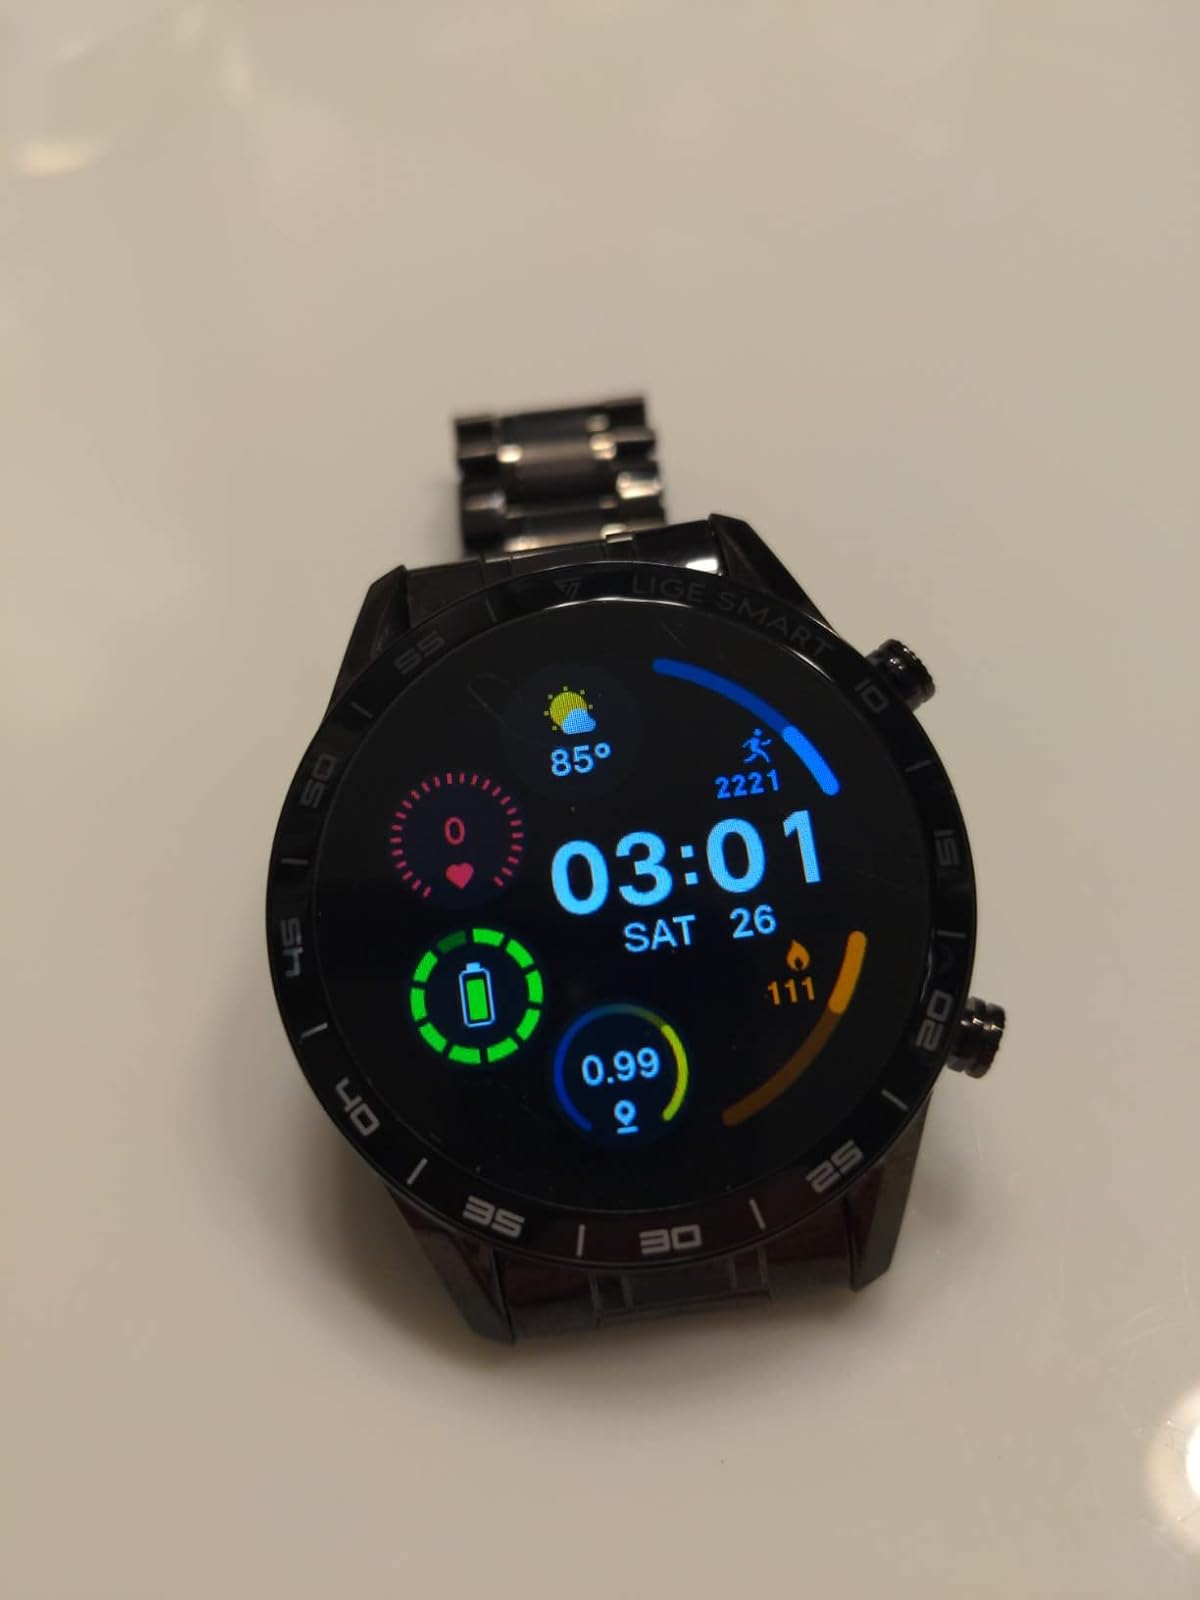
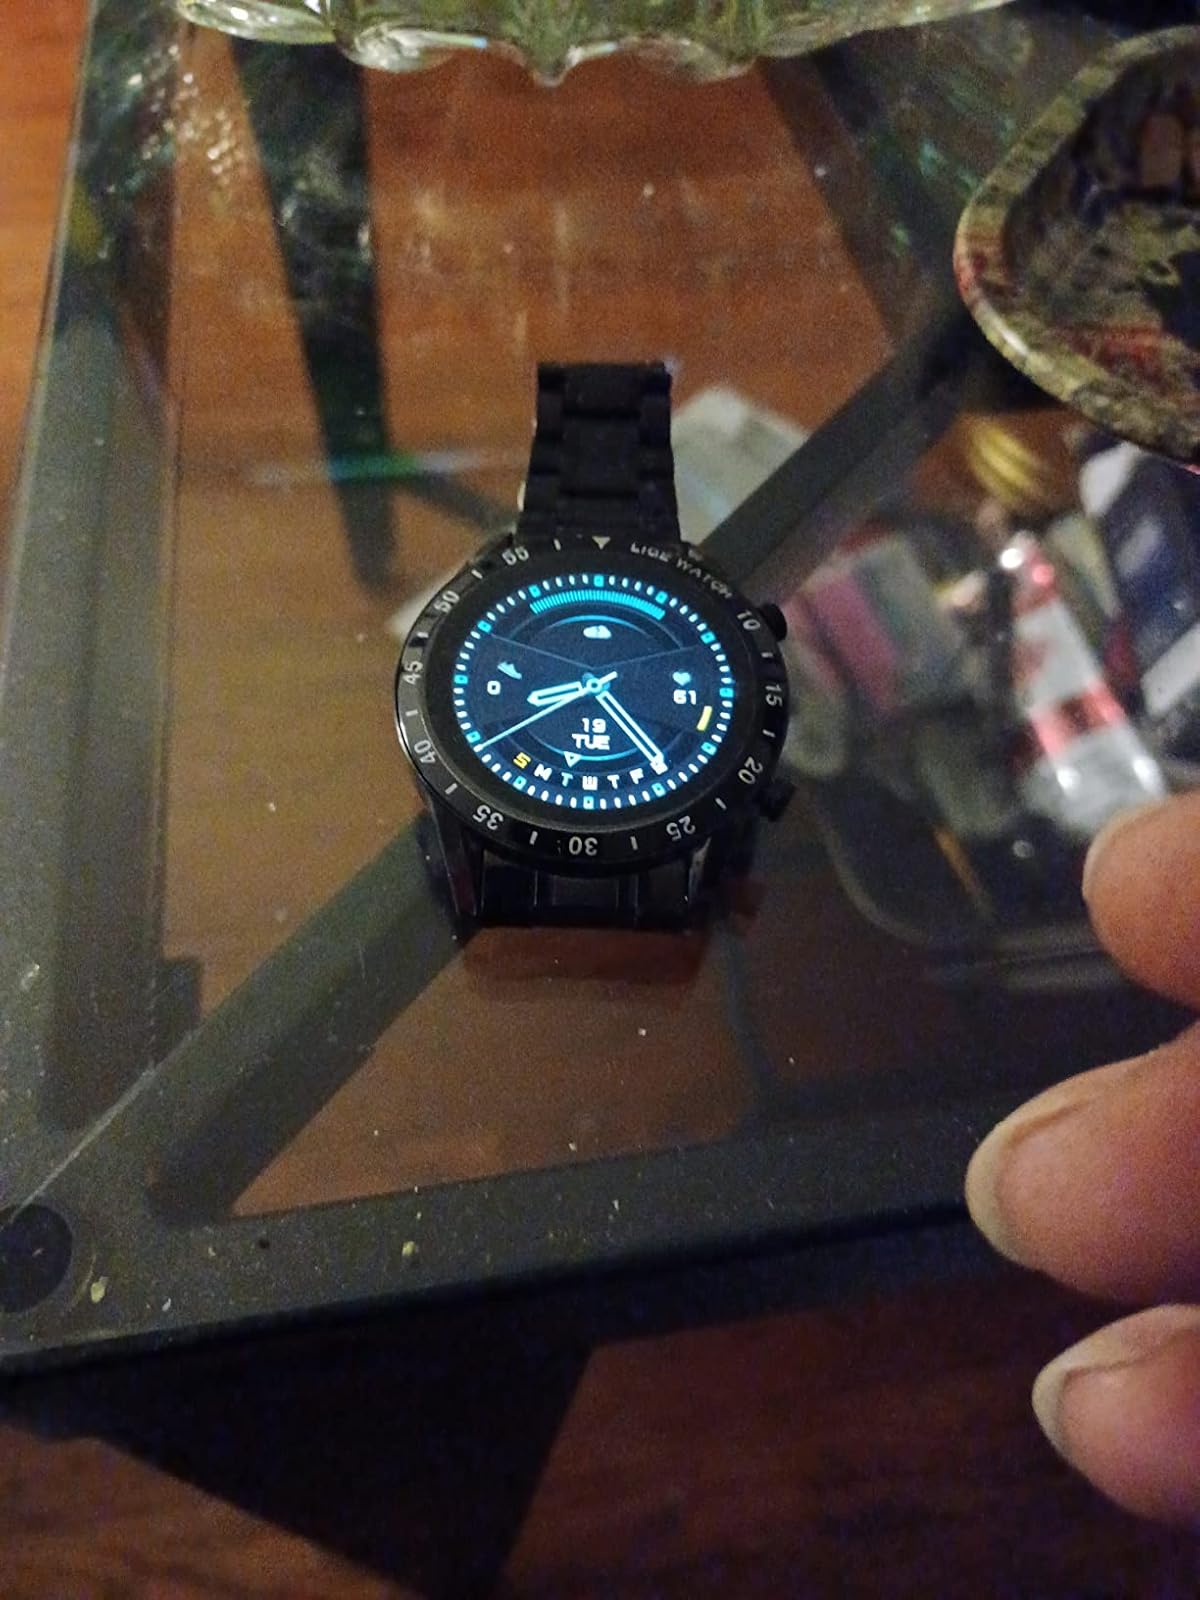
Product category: smartwatch
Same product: yes